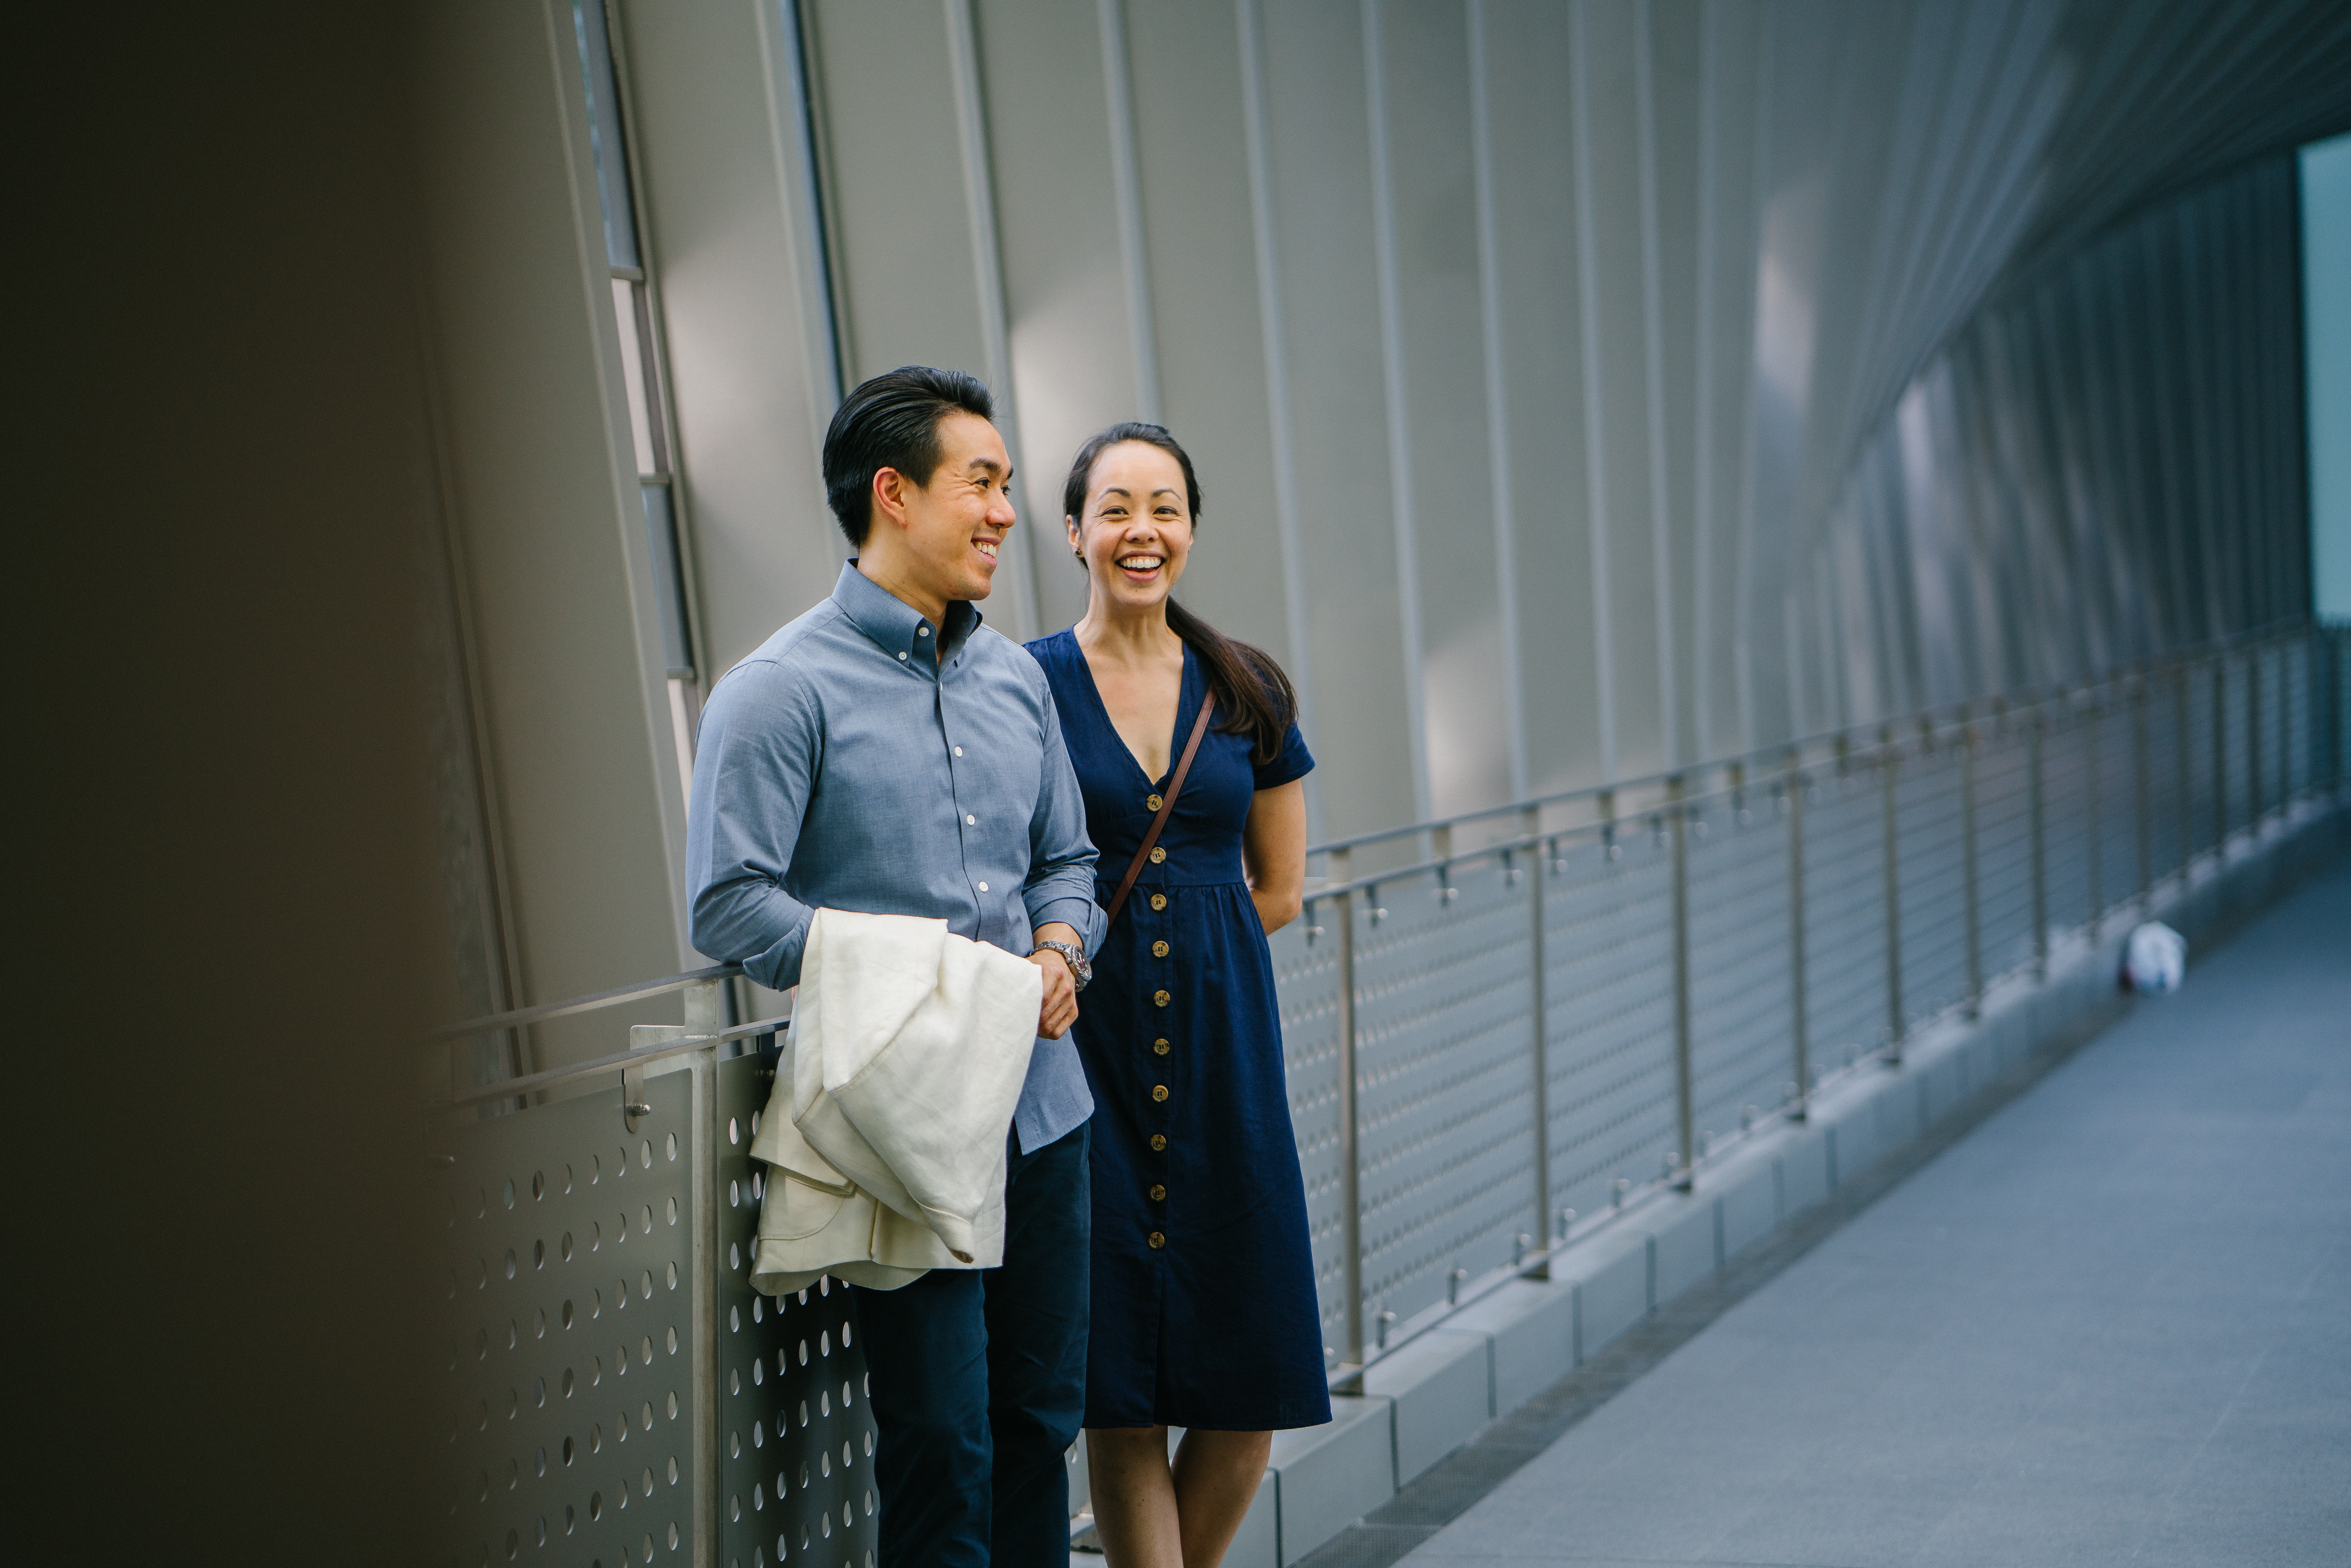
blue, yellow, snapshot, fashion, infrastructure, photography, architecture, white collar worker, city, tourism